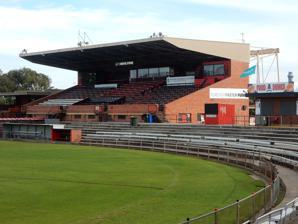
Building: Richmond Oval (South Australia)
Country: Australia
Year built: 1958
Australian rules football oval "Hisense Stadium" redirects here. For the venue in Melbourne formerly known as Hisense Arena, see John Cain Arena . Richmond Oval Hisense Stadium The B. K. Faehse Stand at Richmond Oval Former names City Mazda Stadium BroadSpectrum Oval Location Milner Road, Richmond , South Australia Coordinates 34°56′14″S 138°34′6″E / 34.93722°S 138.56833°E / -34.93722; 138.56833 Owner City of West Torrens Operator West Adelaide Football Club Capacity 9,000 Record attendance 15,742 – West Adelaide vs Glenelg , 1969 Field size Football : 170m x 125m Surface Grass Construction Broke ground 1954 Opened 26 April 1958 Construction cost £ 20,000 Tenants West Adelaide Football Club ( SANFL ) (1958–present) Gridiron Association of South Australia (2012–present) Adelaide Football Club ( AFLW ) (2020–present) Richmond Oval (also known as Hisense Stadium due to naming rights ) is an Australian rules football oval in Richmond , a western suburb of Adelaide , South Australia . It has been the home of South Australian National Football League (SANFL) club West Adelaide for training since 1956 and home games since 1958. History Richmond Oval was constructed upon land formerly used for housing that fell into major disrepair during the Great Depression and possessed demand for restoration because of the movement of people from the inner city. West Adelaide had lost the Wayville Showground as their home ground after the 1939 season after it was taken over by the Australian Army due to the outbreak of World War II and had no home ground, instead playing its matches at Adelaide Oval along with South Adelaide . A major problem with this arrangement is that there was not enough room for both of these clubs to train even using the practice Adelaide Oval #1. Although the decision to build a football oval was made in 1946, the West Adelaide Football Club did not decide on using it until 1952. After this decision was made, the ground was completely returfed and a grandstand erected, a process which took six years, during which many lower grade games were already played at the ground. Originally West Adelaide hoped to start using the ground for SANFL league games in 1956. The Grounds Committee sought an undertaking from the Council to complete the oval and have it ready for that season. Unfortunately the council was not in a financial position to meet the whole burden of this request and as a result, the club had no option but to use the venue only for training purposes that year. After many negotiations with the Council and the SANFL, including an AU£ 10,000, 10-year loan from the SANFL and another £10,000 loan from a local trading bank to pay for improvements, the ground was gradually developed with improvements including: The completion of the grandstand (roofing & seating), Fencing off the grandstand area, Erecting toilets, Terracing of the mound in front of the grandstand Erect necessary turnstiles, ticket boxes etc. Scoreboard erected in the north-east corner (donated by Halls Softdrinks Ltd) The ground was officially opened by the Chief Secretary of the South Australian Government , Sir Lyell McEwin in 1958. In its first year, Richmond Oval was such a success that the SANFL decided to switch its traditional Anzac Day Grand Final rematch from the Adelaide Oval to the ground for 1959 (West Adelaide vs Port Adelaide ). The first game at Richmond saw the Bloods run out 12.11 (83) to 10.13 (73) winners over neighbouring club West Torrens . Richmond Oval has a capacity of 16,500 with seating for up to 2,000 in the B. K. Faehse Stand, named for former club captain Brian Faehse who played 224 games for The Bloods between 1944 and 1956. Faeshe was instrumental in bringing Richmond Oval to life as a volunteer who worked on building the ground and as a driving force behind the scenes as a member of the Grounds Committee to give the club its own home ground for the first time in its 50+ year history. The oval runs north-south with concrete terracing surrounding the entire ground with a grass bank above the south western concrete and also the north-eastern concrete around to the outer wing. Richmond's goal to goal, wing to wing dimensions are 170m x 130m. The ground record crowd was set in Round 5 of the 1969 SANFL season when 15,742 saw West Adelaide go down to the Neil Kerley coached Glenelg Tigers 18.18 (126) to 8.9 (57). Kerley had previously spent 10 years playing for Westies, playing 155 games between 1952 and 1963. He also coached West Adelaide to their most recent premiership at the time in 1961 and would in fact coach their next premiership in 1983. Originally known as Richmond Oval, it was renamed as a result of sponsorship deals to Broadspectrum Oval in 2006 and then City Mazda Stadium in 2009. Hisense took over naming rights to the venue in 2020. Lights for night games were also installed in time for the 2010 season and have so far been a success [ according to whom? ] for the club with 6,133 fans showing their support for the club's first home game under lights against North Adelaide on 26 March. As of the end of The Bloods 2011 season, ten night games have been held at Richmond Oval with a total attendance of 36,961. Richmond Oval is currently one of five suburban SANFL grounds to offer night football. The others are Norwood Oval ( Norwood ), Elizabeth Oval ( Central District ), Hickinbotham Oval (South Adelaide) and Glenelg Oval (Glenelg) ( Note: Thebarton Oval , the part time home of Woodville-West Torrens , also has lights for night games .) The oval was used as a venue in the AFL 's 2014 pre-season, the NAB Challenge . On 16 February, the Adelaide Crows defeated Port Adelaide 0.18.11 (119) to 0.9.5 (59) in front of 8,765 fans, the largest attendance at the ground since the 1980s. The Adelaide Football Club 's AFL Women's team will use the venue as their home ground during the 2020 AFLW season . Interstate football Richmond Oval hosted its first senior Interstate match on Saturday 11 May 2013, when South Australia defeated the North East Australian Football League (NEAFL North) 21.14 (140) to 9.4 (58). West Adelaide captain Ryan Ferguson was awarded the Fos Williams Medal as the Croweaters best player. Other uses Unlike some other SANFL grounds such as Glenelg , Prospect , Unley and Woodville ovals, Richmond Oval is not regularly used for cricket during the football off-season. Since 2012 Richmond has played host to the Gridiron Association of South Australia , with the Association's Grand Final played at the venue (the GASA had previously used the nearby Thebarton Oval ). References